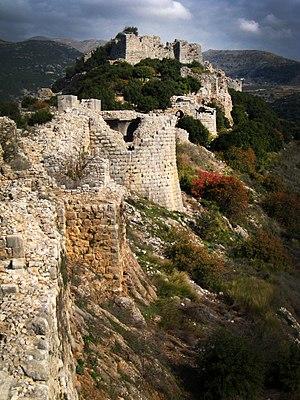
La forteresse de Nimrod est une forteresse médiévale bâtie à 800 m d’altitude sur le plateau du Golan aux environs de 1229 par Al-Aziz Uthman, neveu de Saladin. Elle avait pour objectif de prévenir une attaque de Damas par les soldats de la sixième croisade. L'Empire ottoman, après sa conquête en 1517, a converti la forteresse en prison de luxe pour les notables ottomans. La forteresse fut ensuite abandonnée au XVIᵉ siècle et détruite par un tremblement de terre au XVIIIᵉ siècle.